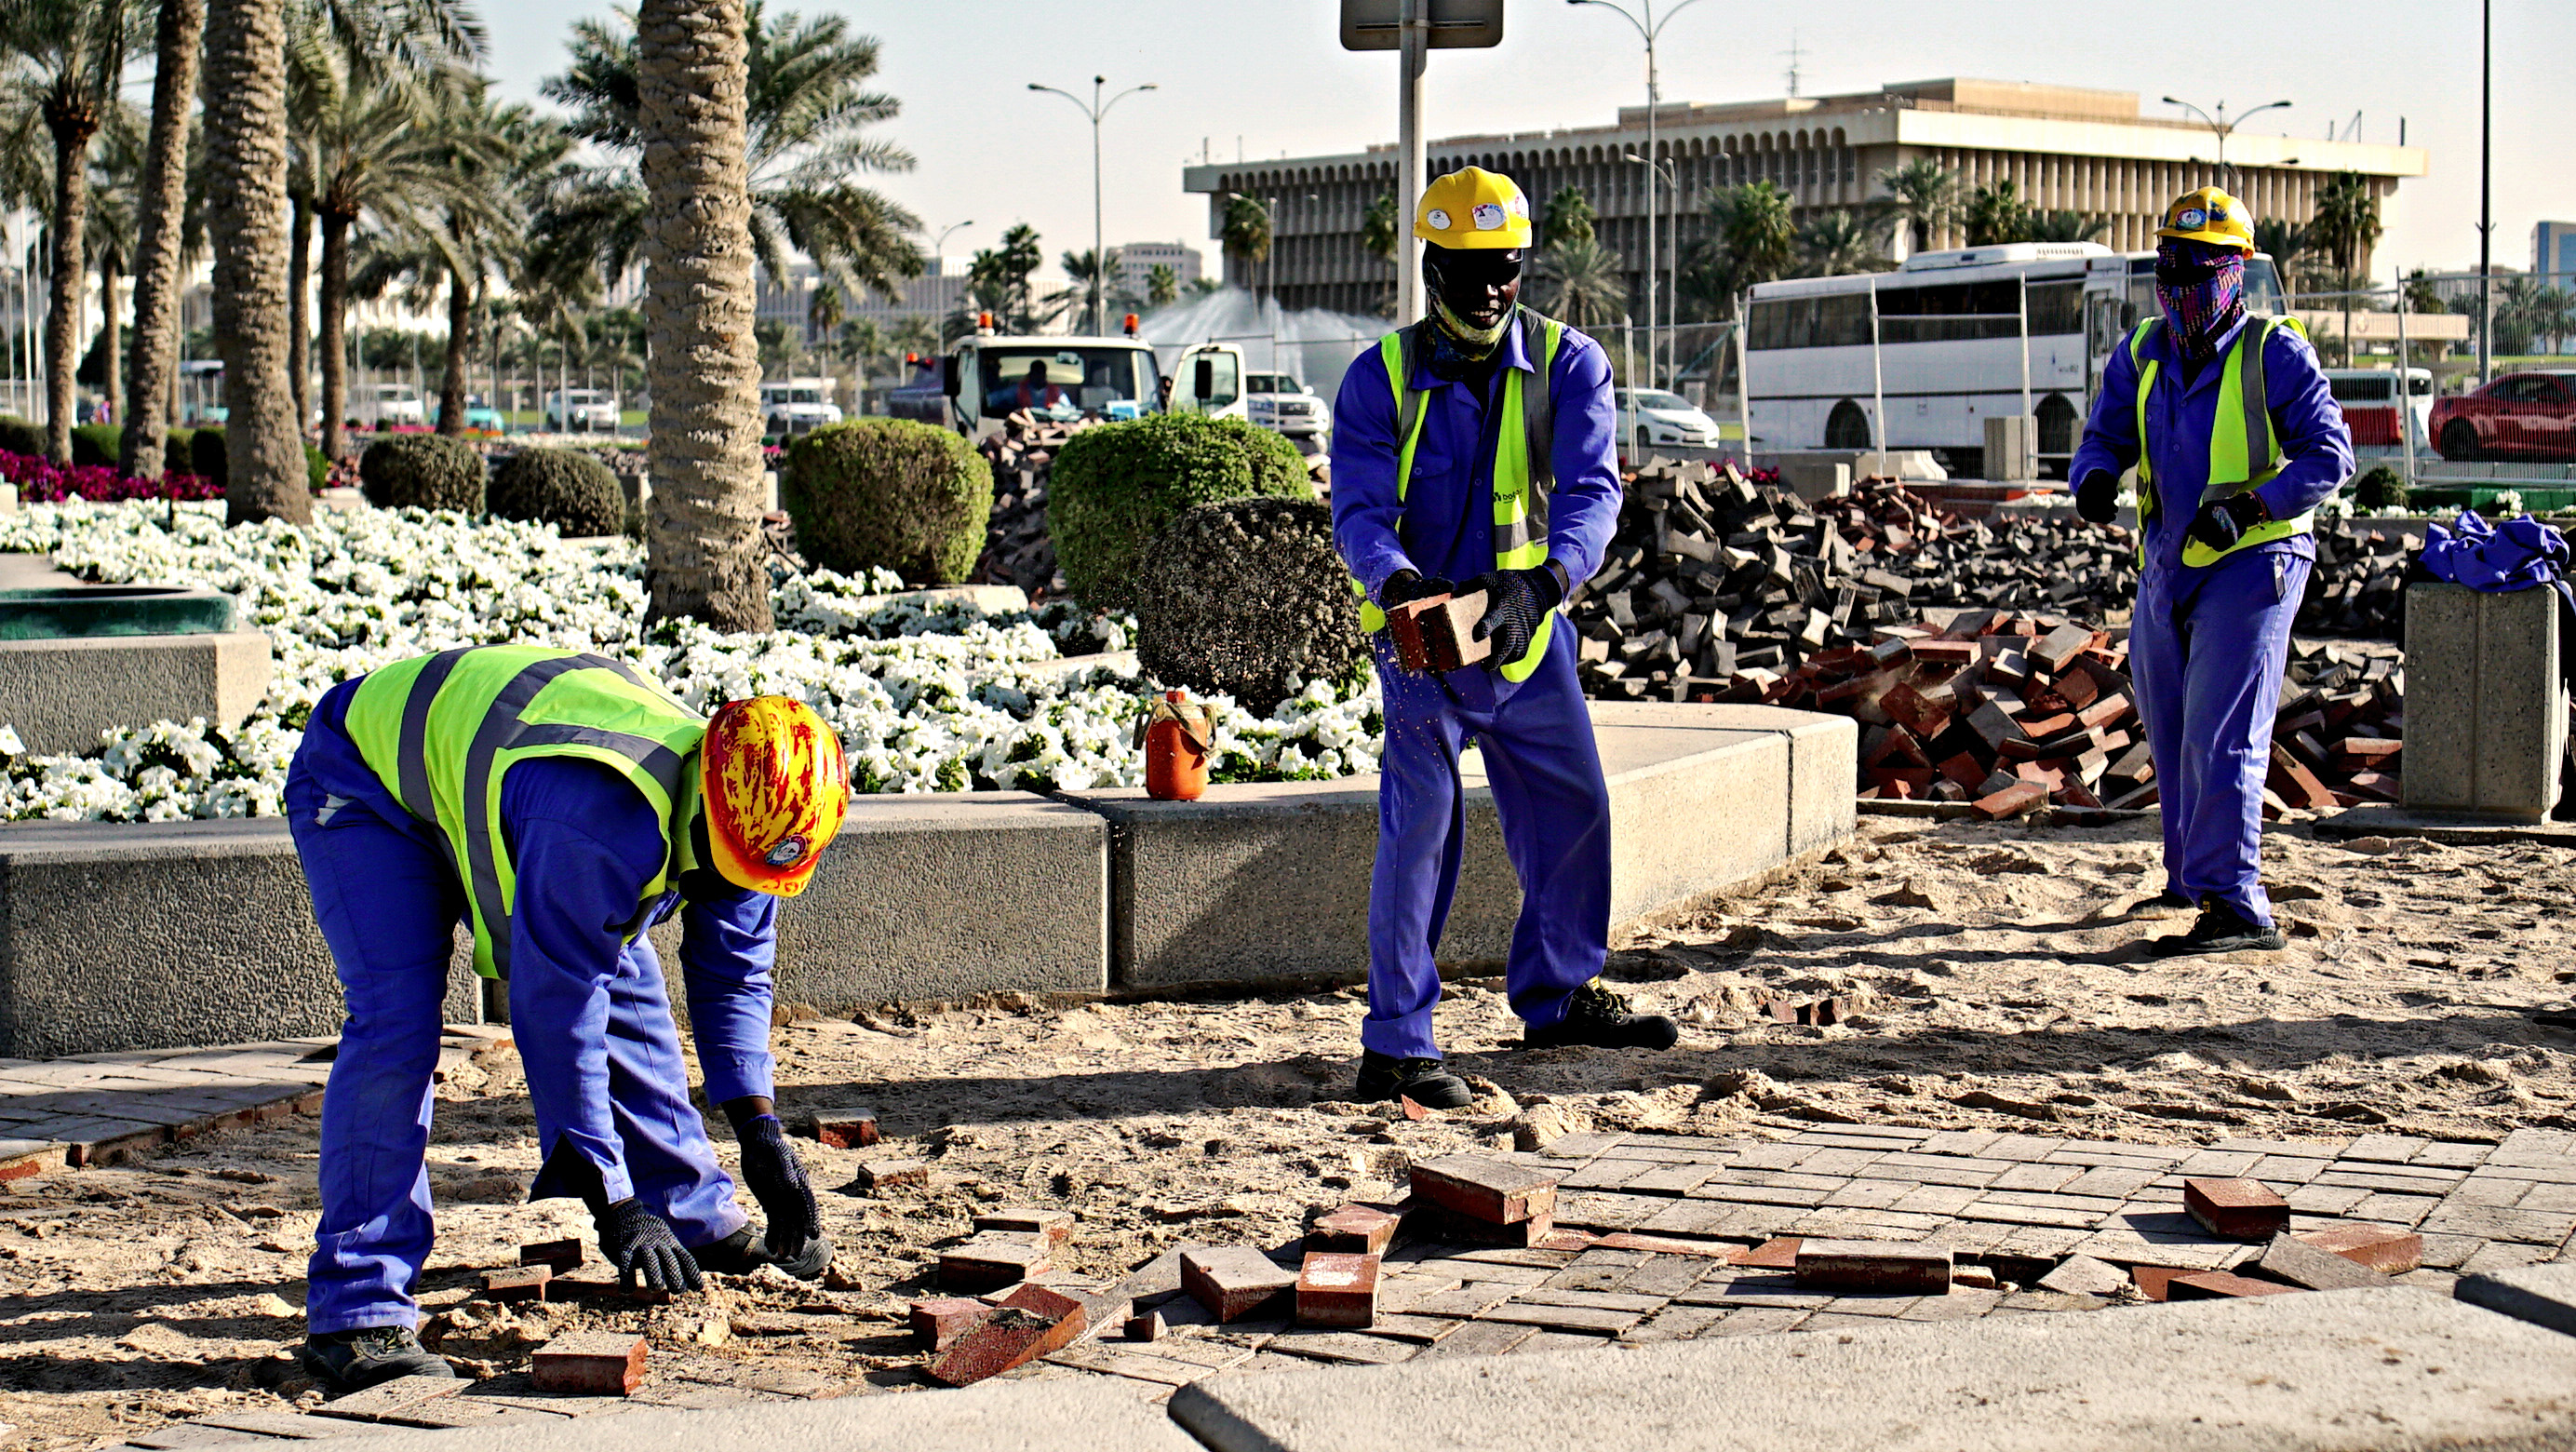
blue collar worker, construction worker, tree, construction, soil, plant, road, street